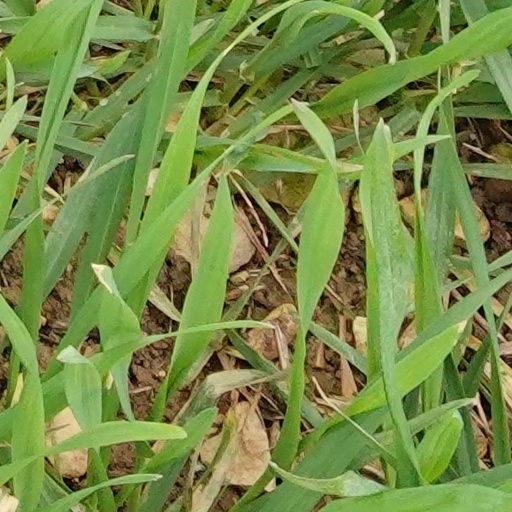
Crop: wheat